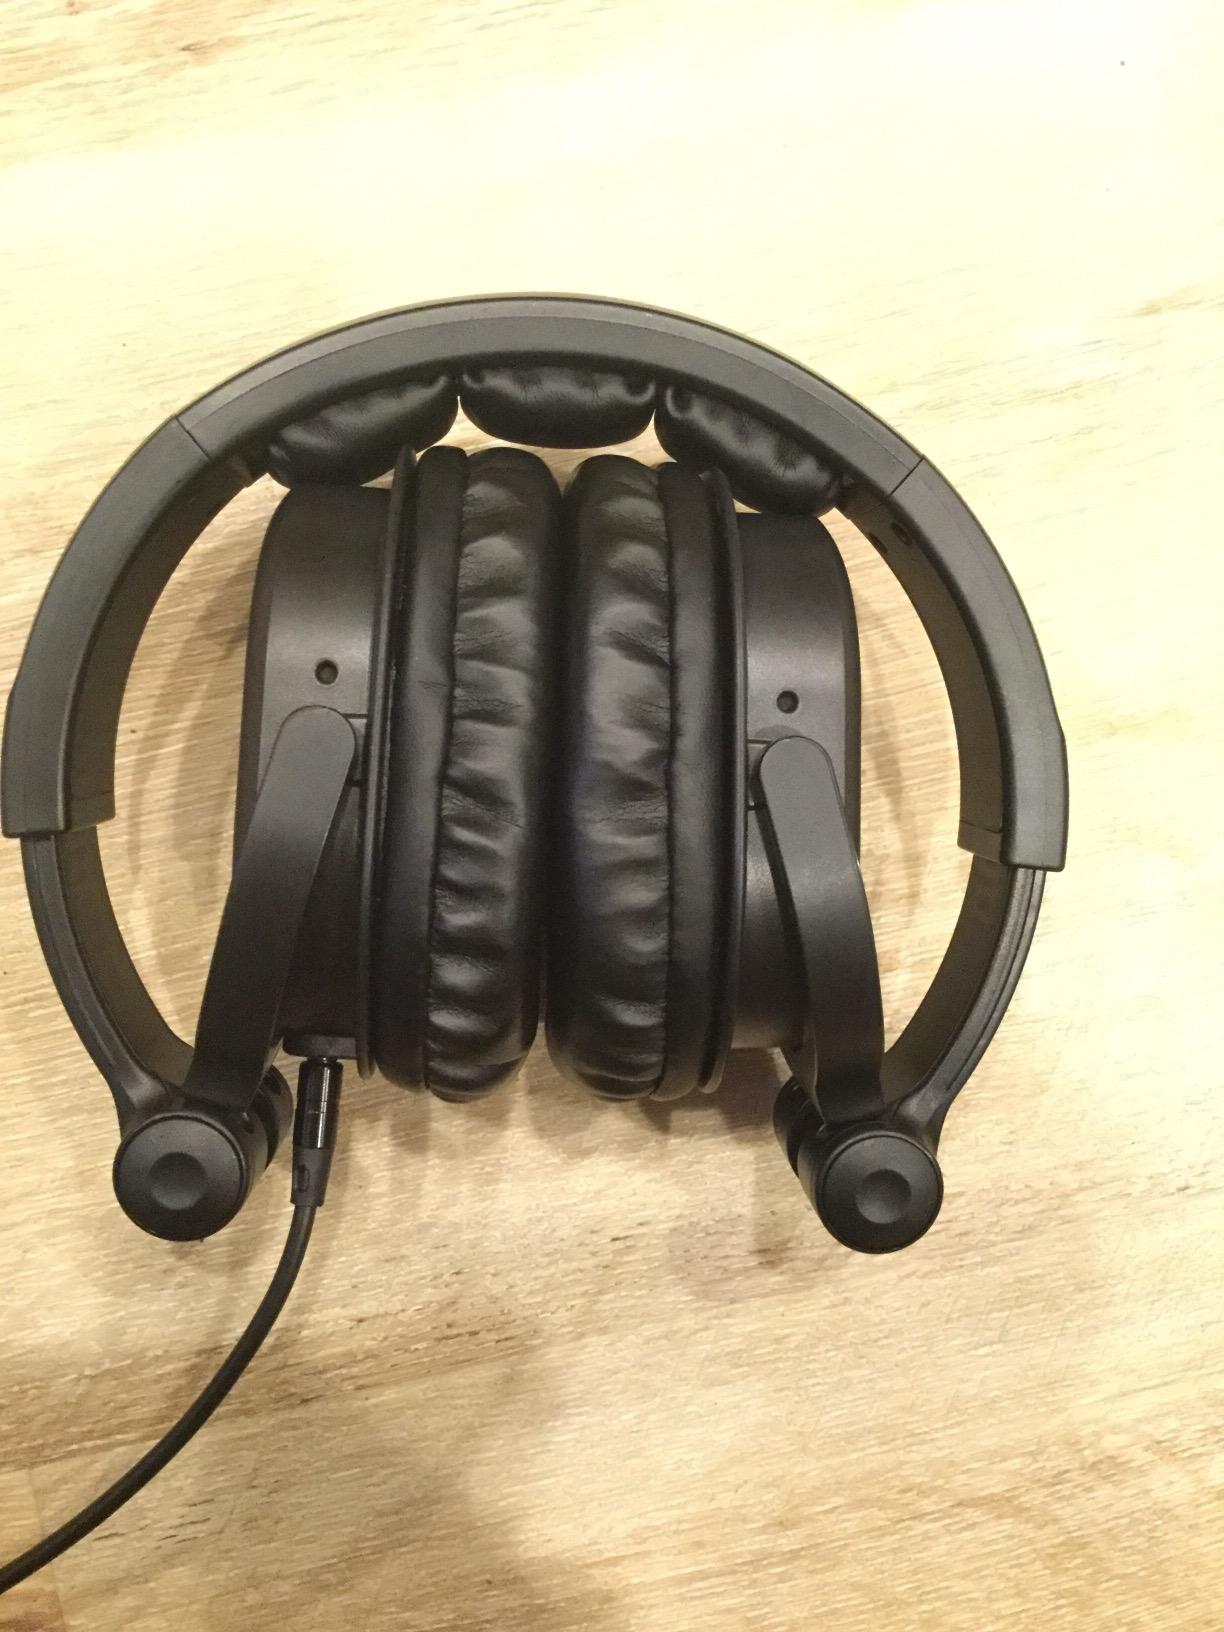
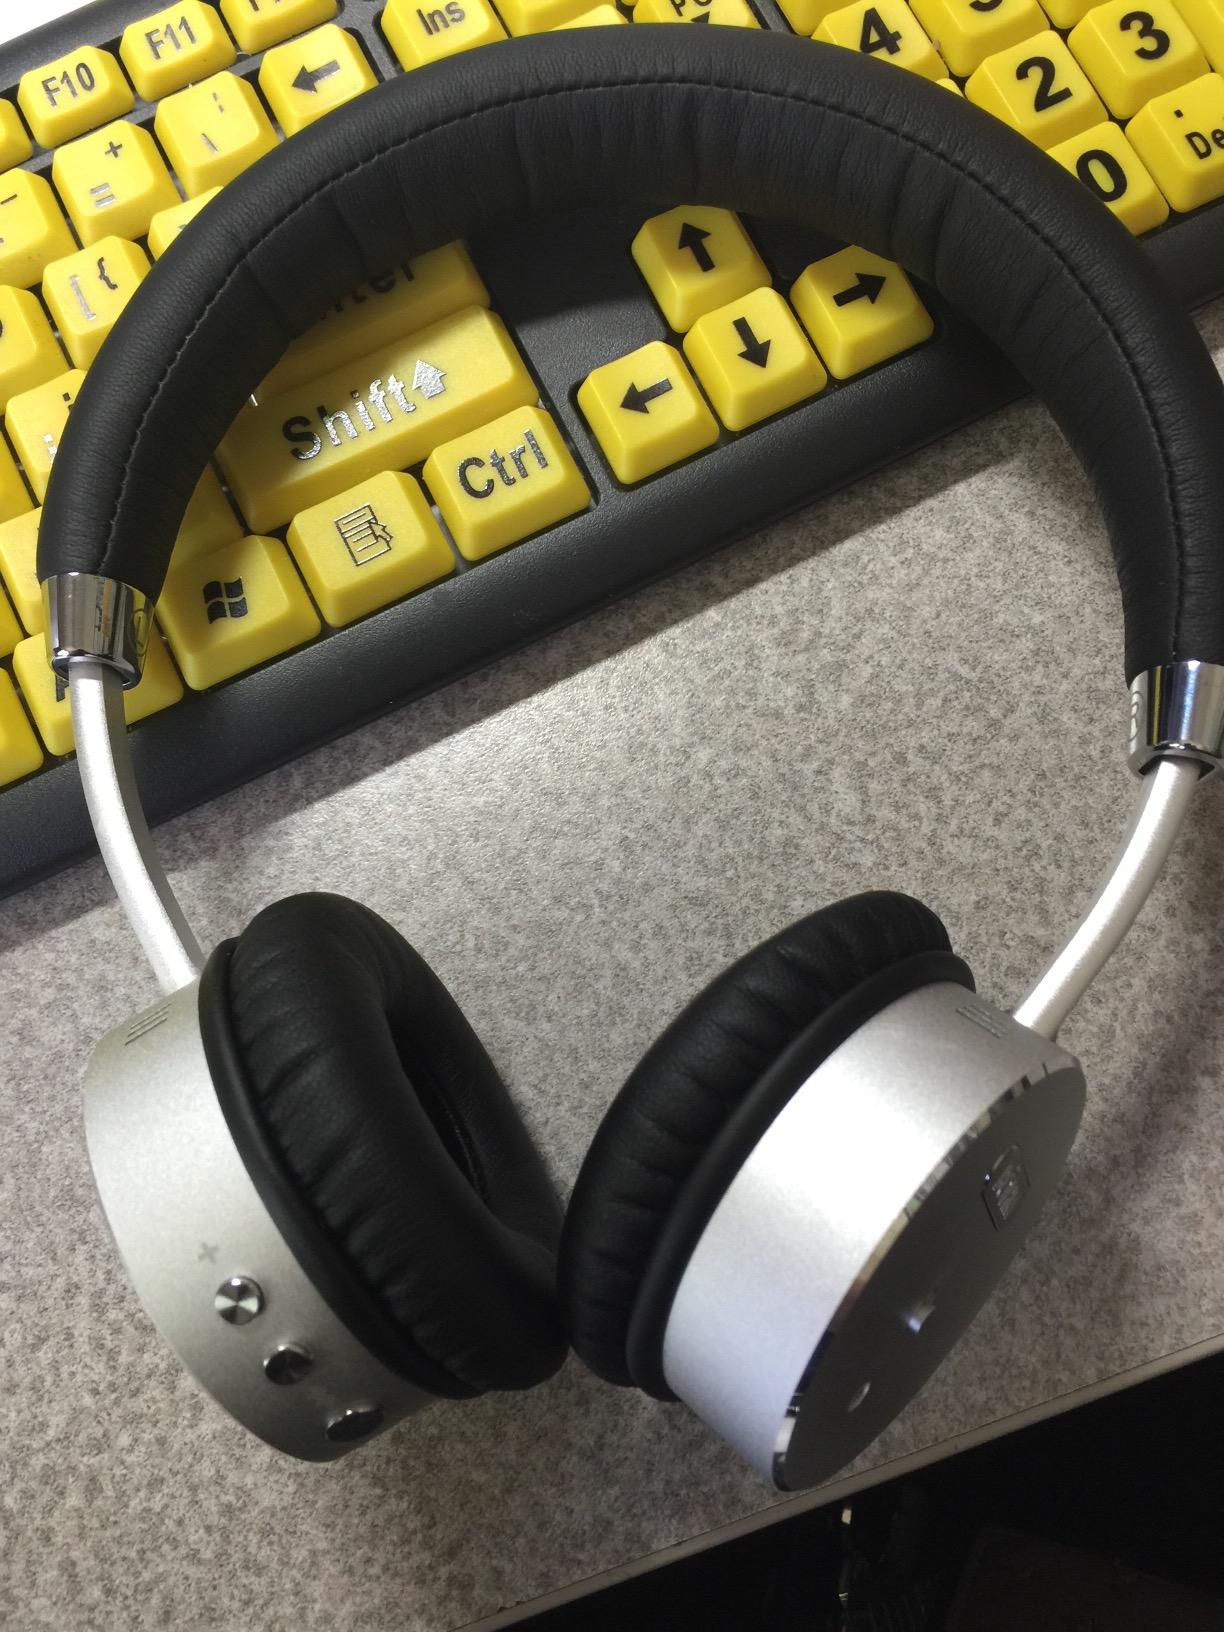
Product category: headphones
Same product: no